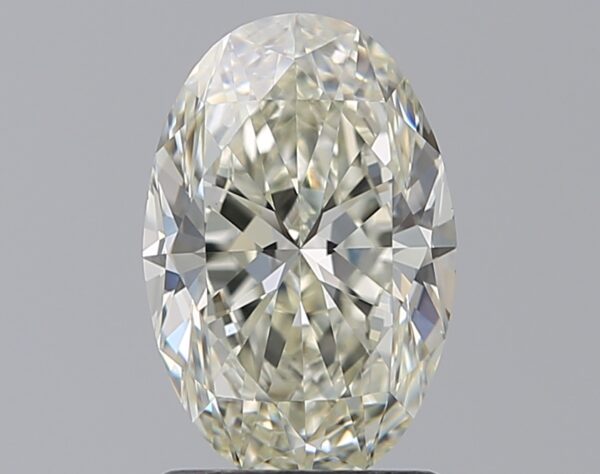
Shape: oval
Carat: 1.51
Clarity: VVS2
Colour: K
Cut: EX
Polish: EX
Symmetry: VG
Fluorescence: M
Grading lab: GIA
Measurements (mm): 9.27 x 6.14 x 3.87